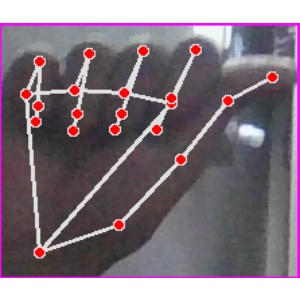
अक्षर: छ